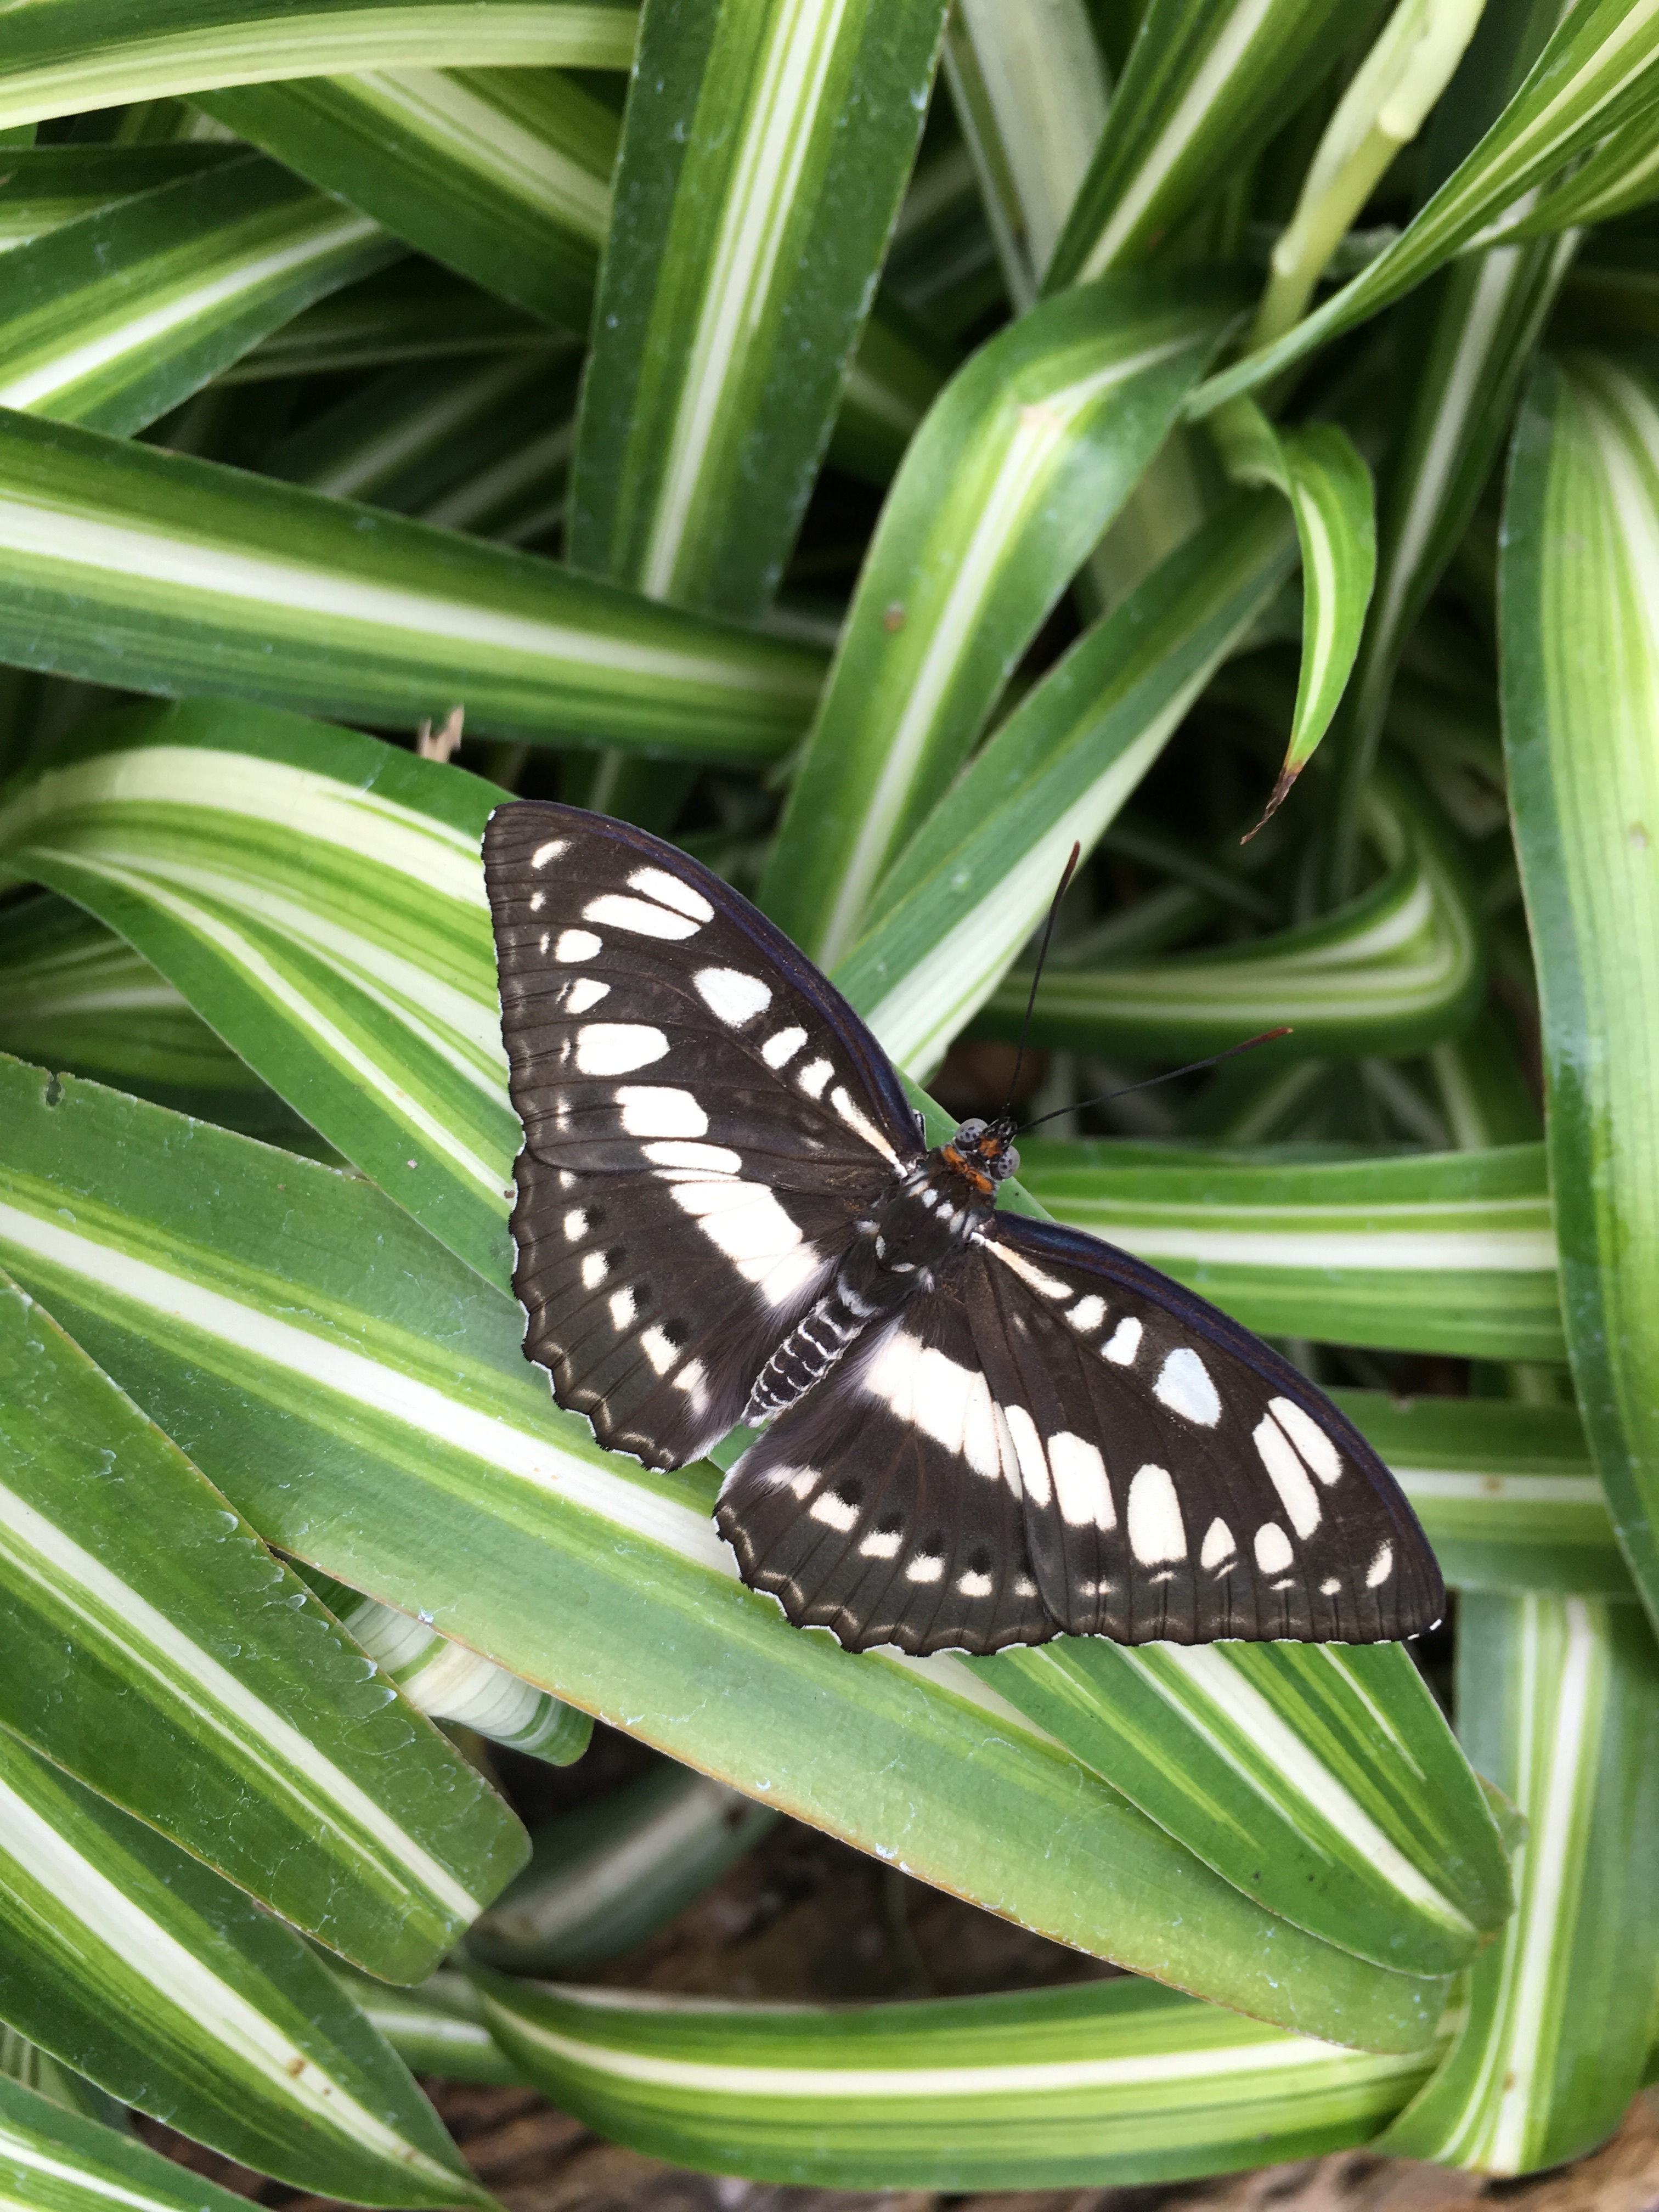
grass, plant, leaf, flower, green, insect, botany, butterfly, fauna, invertebrate, macro photography, plant stem, moths and butterflies